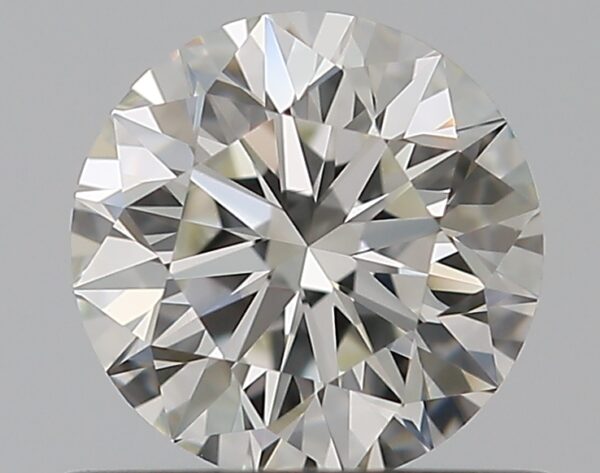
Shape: round
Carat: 0.5
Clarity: VVS2
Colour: I
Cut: EX
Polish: EX
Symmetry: EX
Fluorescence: N
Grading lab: GIA
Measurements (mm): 5.05 x 5.08 x 3.17